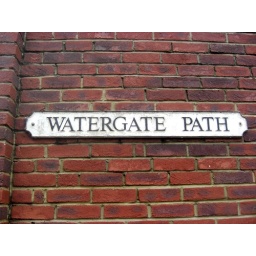
Old street sign in Exeter